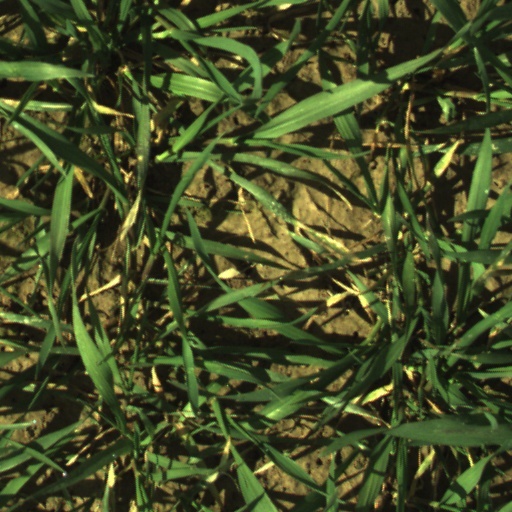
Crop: wheat